Greased paper window

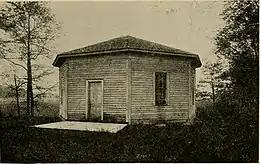
1919 photograph of an early-to-mid 19th century schoolhouse in Plain Township, Kosciusko County, Indiana, with a greased-paper window

A greased paper window is a very inexpensive window made of paper coated in grease. The grease fills gaps between the paper fibers, reducing the amount of light lost to scattering. Greased paper windows provide a diffuse light source, while blocking wind and preventing insects and other small animals from entering a structure.